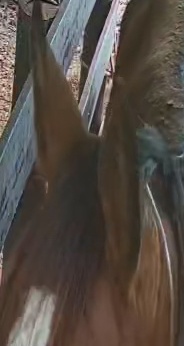
Face region: ears (position_of_ears)
Pain indicator: not_present